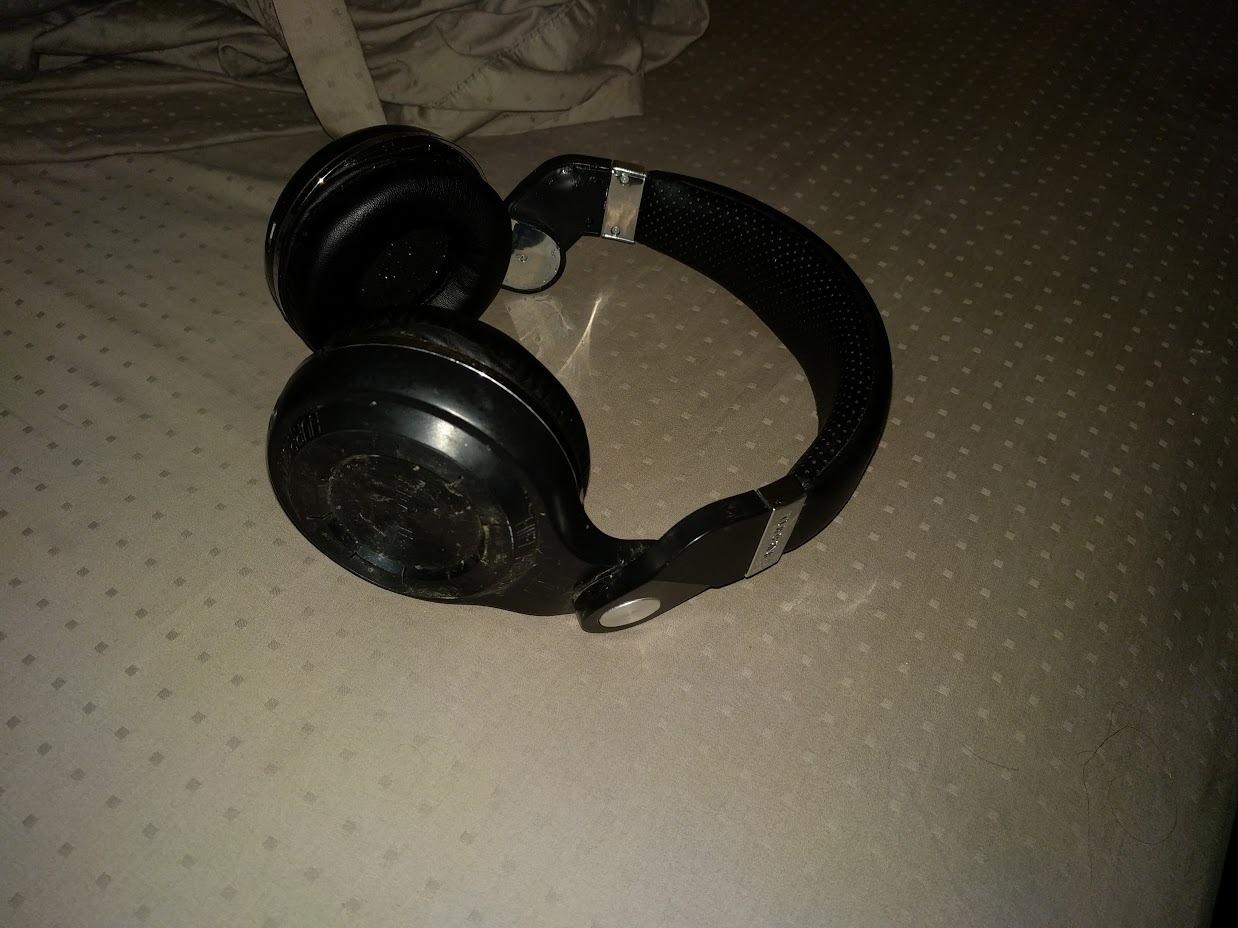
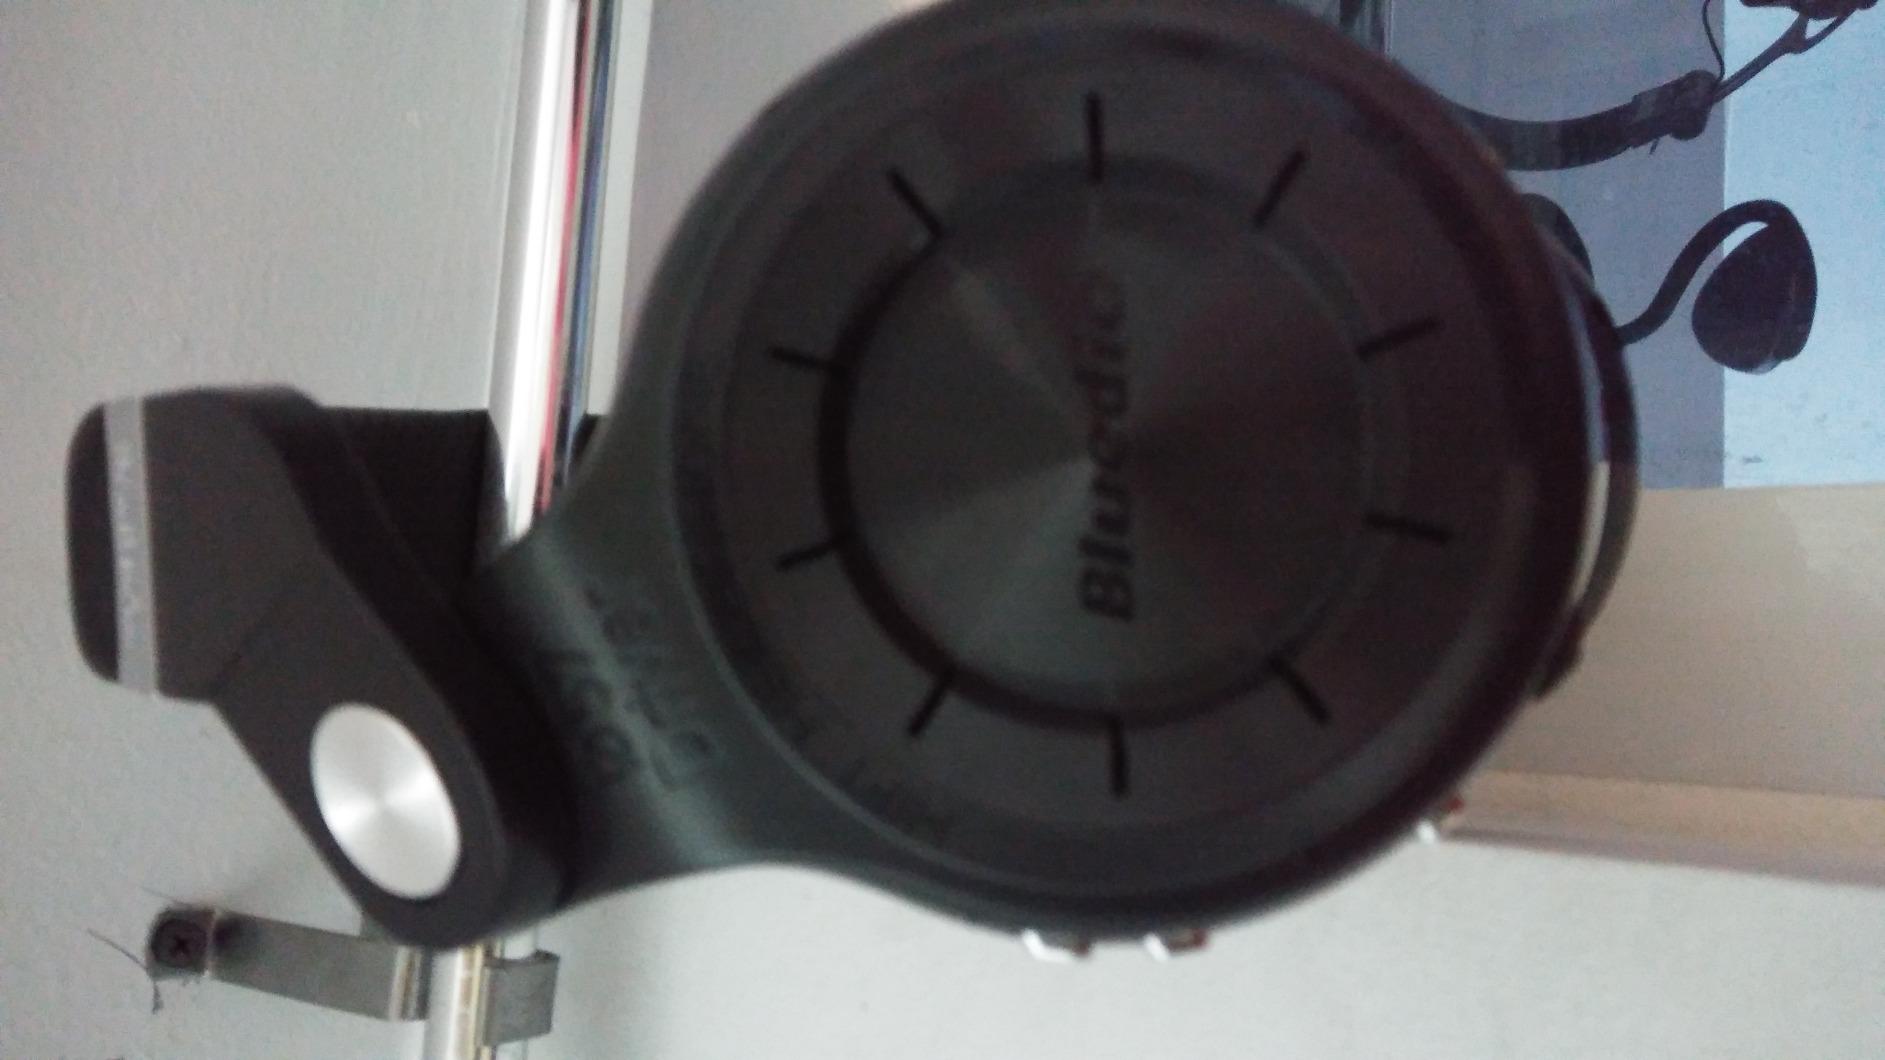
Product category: headphones
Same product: yes